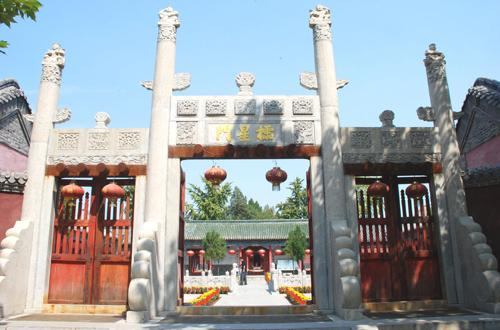
地标名称：宁阳县文物保护中心
所在城市：泰安市·宁阳县